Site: brandenburg
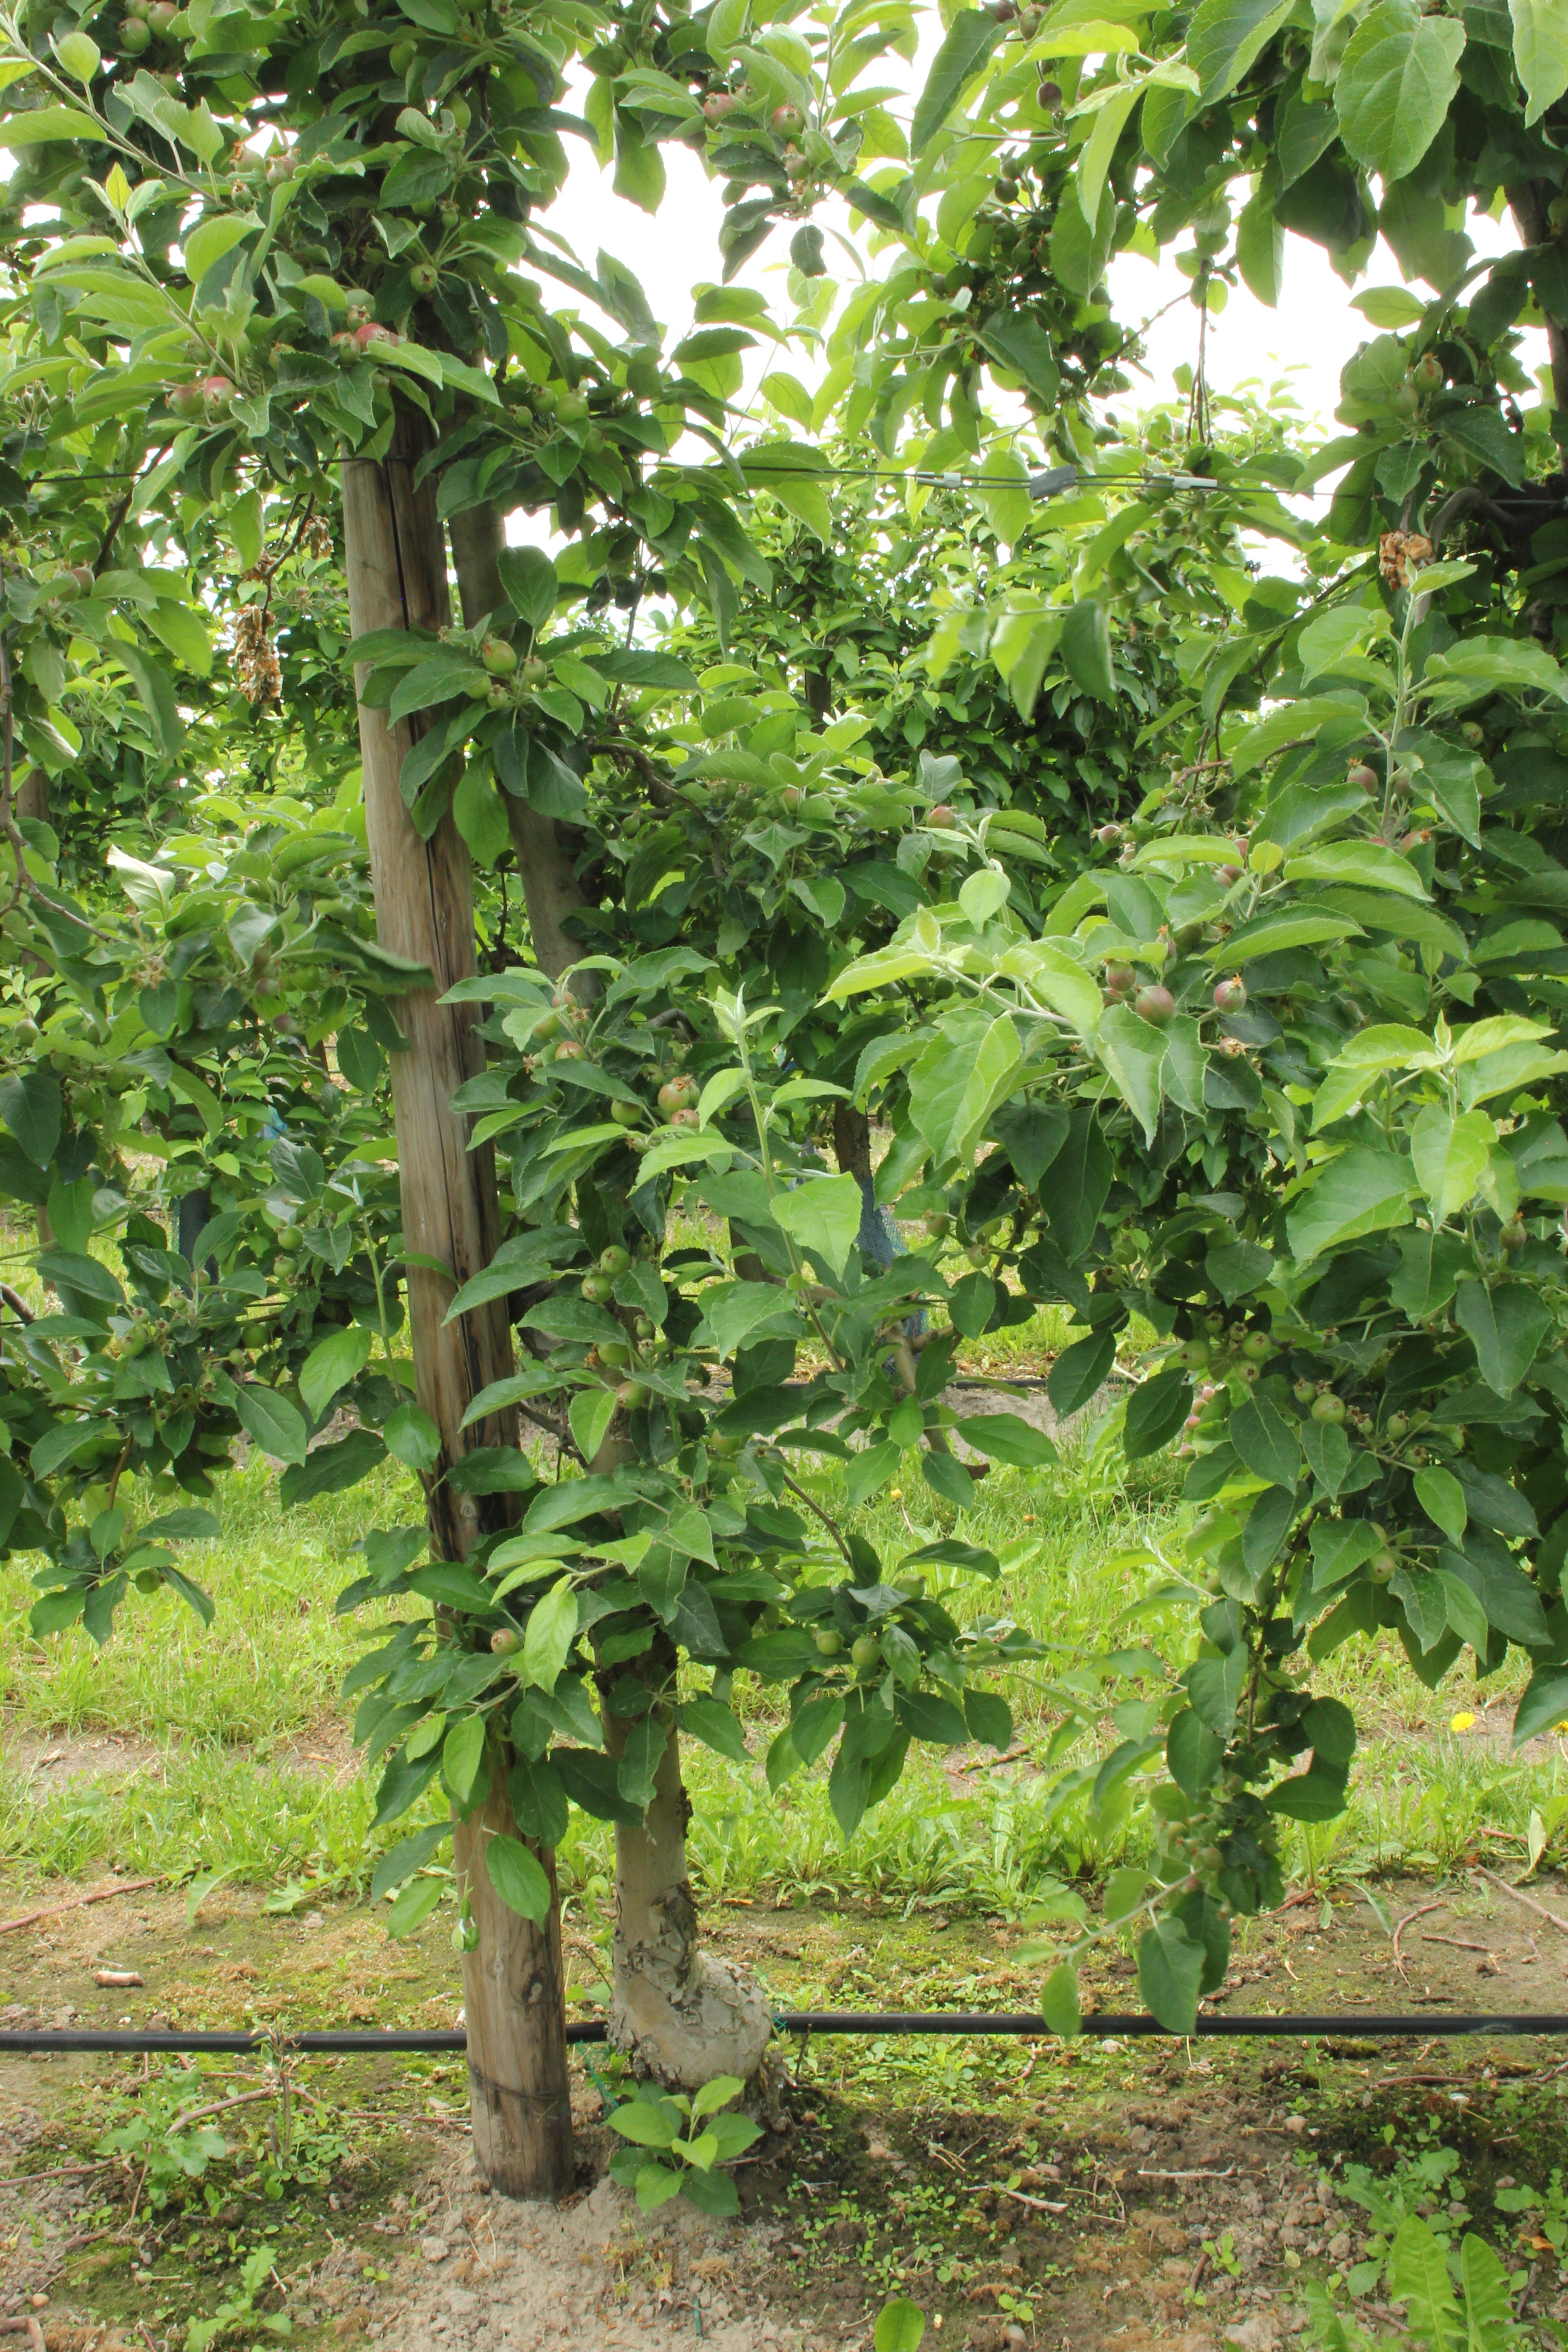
Growth stage (BBCH 72): Development of fruit